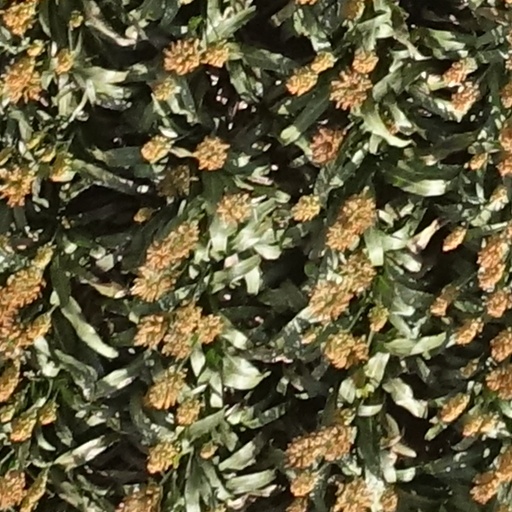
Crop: sorghum